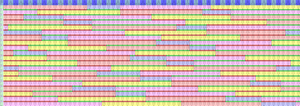
Chaque colonne représente un cycle de 19 ans possibles, caractérisé par un intervalle de temps dans la semaine où a lieu le molad du début de la première année.
Le calendrier hébraïque est un calendrier luni-solaire composé d’années solaires, de mois lunaires, et de semaines de sept jours commençant le dimanche et se terminant le samedi, jour du chabbat. Comme point de départ, il se réfère à la Genèse, le premier livre de la Bible, dont il fait correspondre le début à l’an -3761 du calendrier grégorien. Ainsi, le 30 septembre 2019 correspond, selon le calendrier hébraïque, au Nouvel An de 5780.